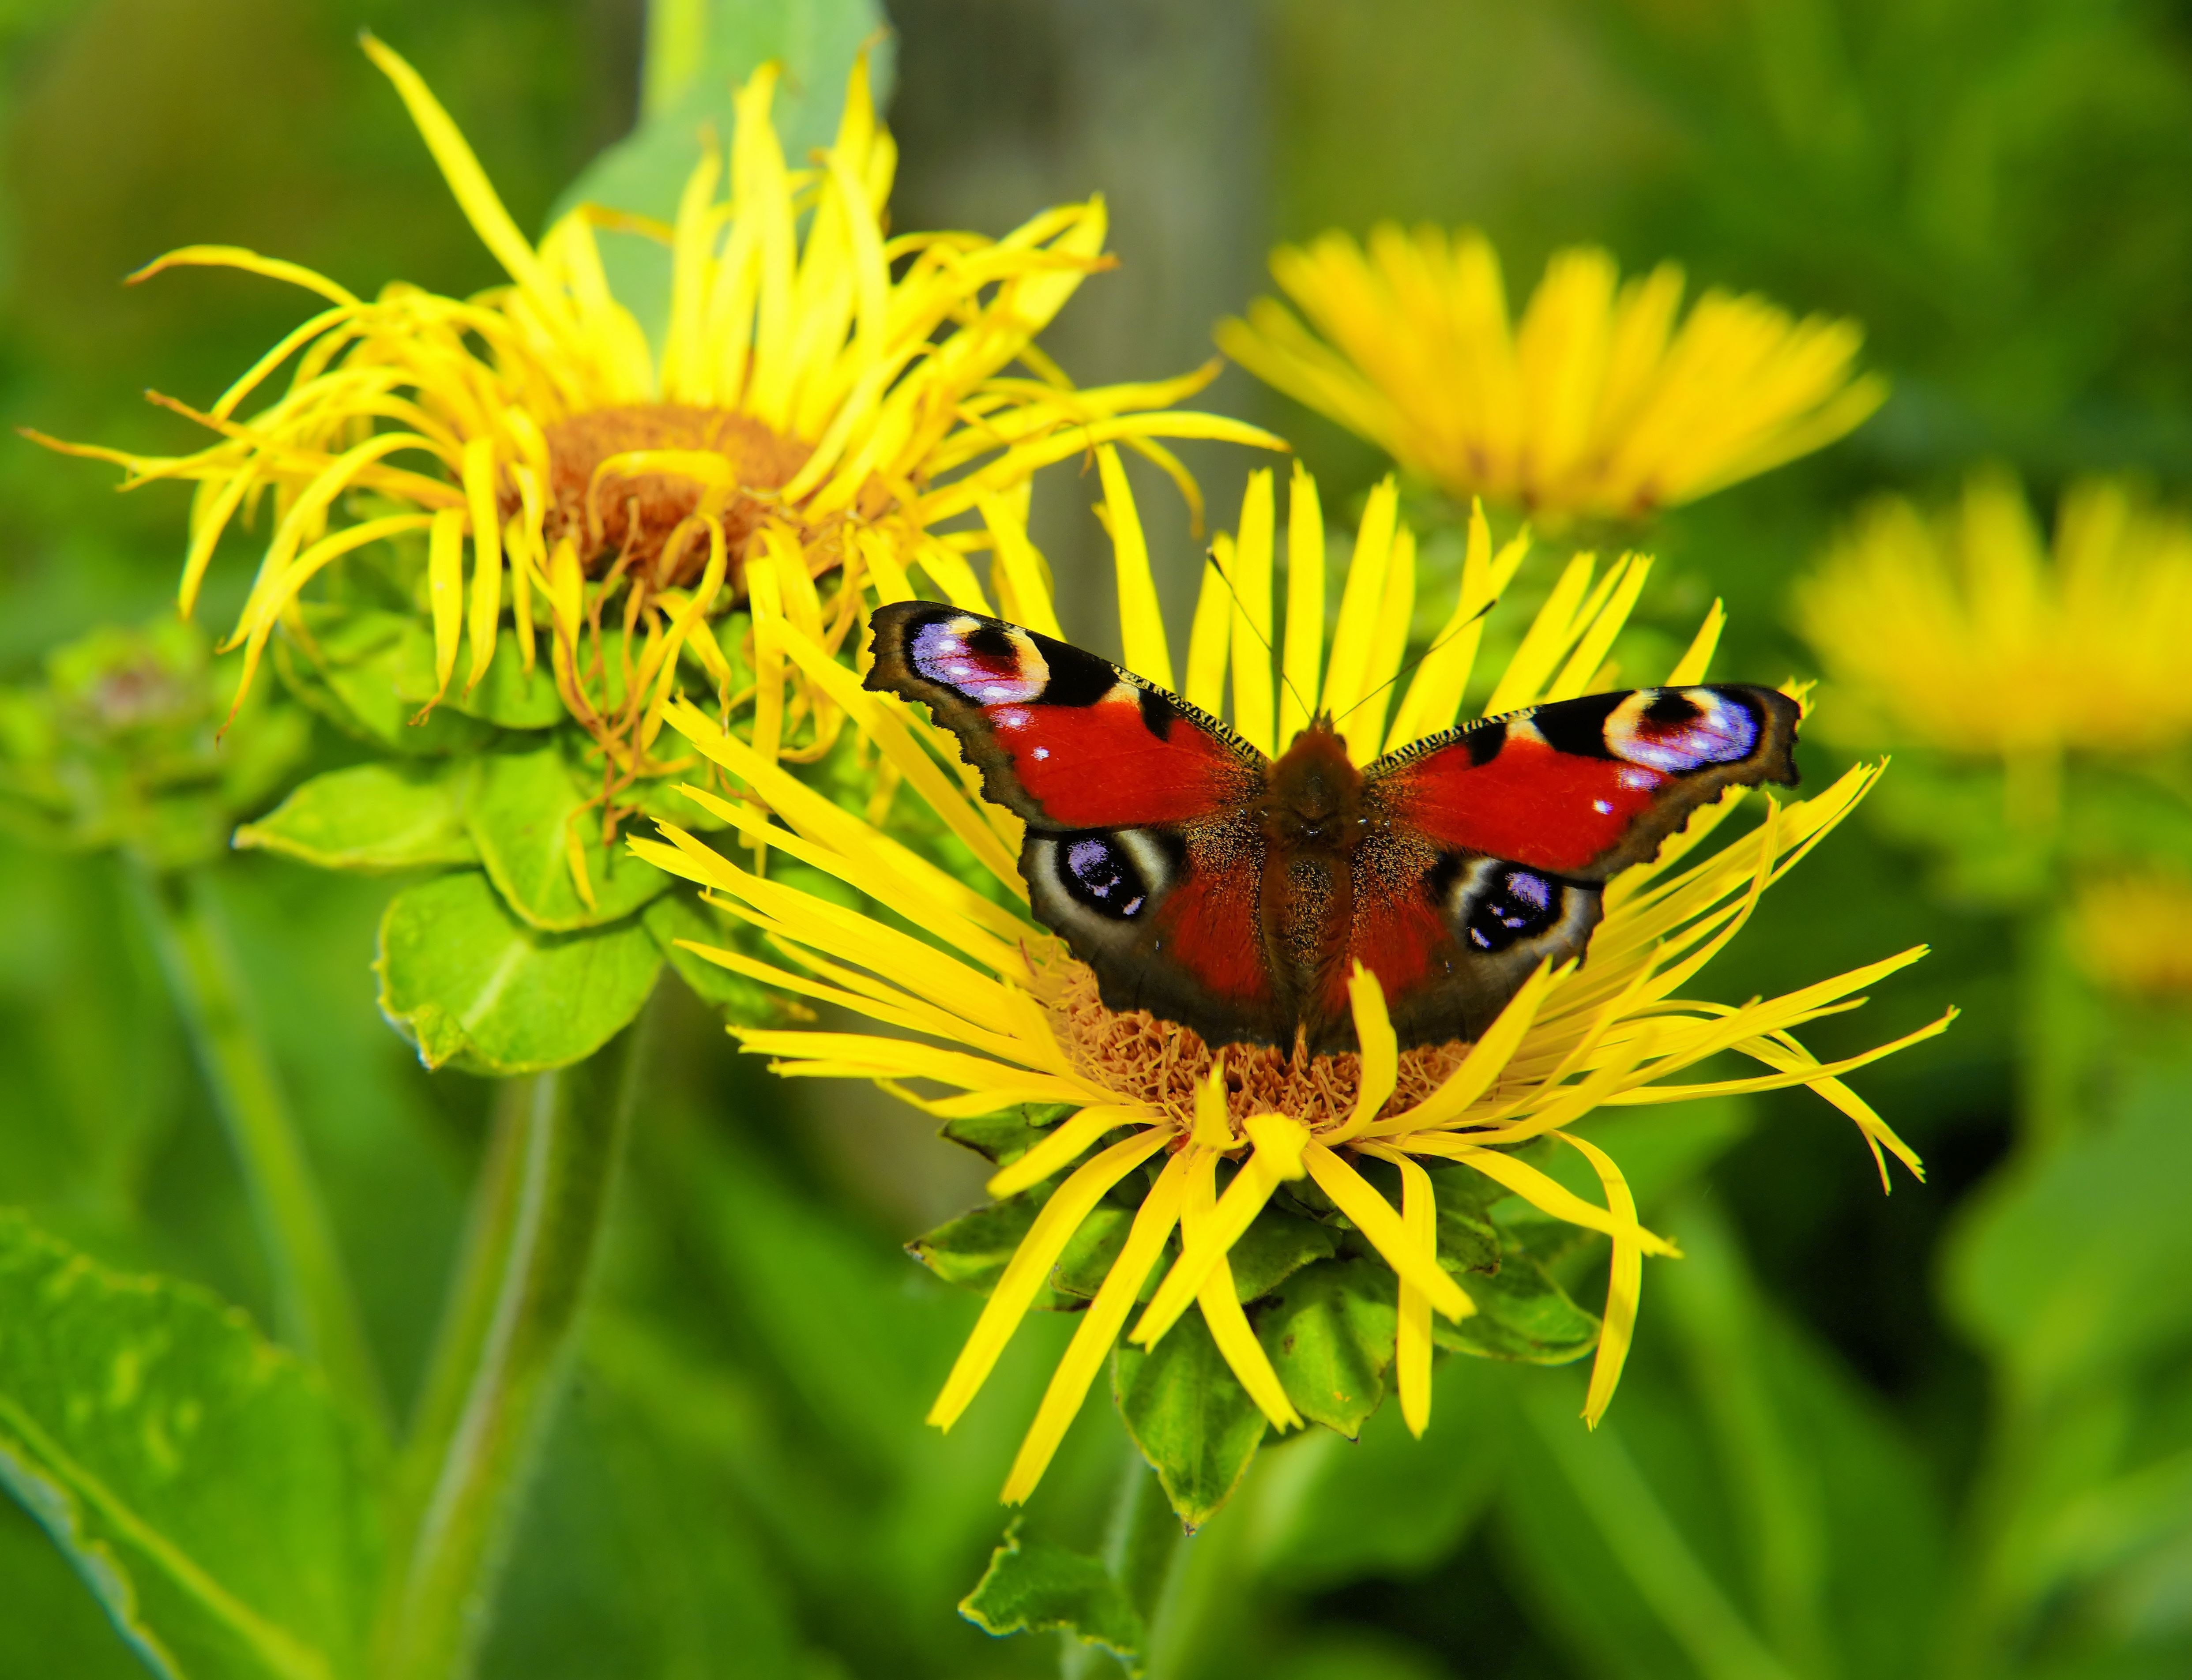
nature, blossom, wing, plant, meadow, prairie, flower, bloom, animal, summer, wildlife, insect, botany, butterfly, colorful, yellow, close, flora, fauna, invertebrate, peacock, yellow flower, wildflower, close up, bright, butterflies, animal world, nectar, flight insect, macro photography, peacock butterfly, flowering plant, daisy family, edelfalter, land plant, moths and butterflies